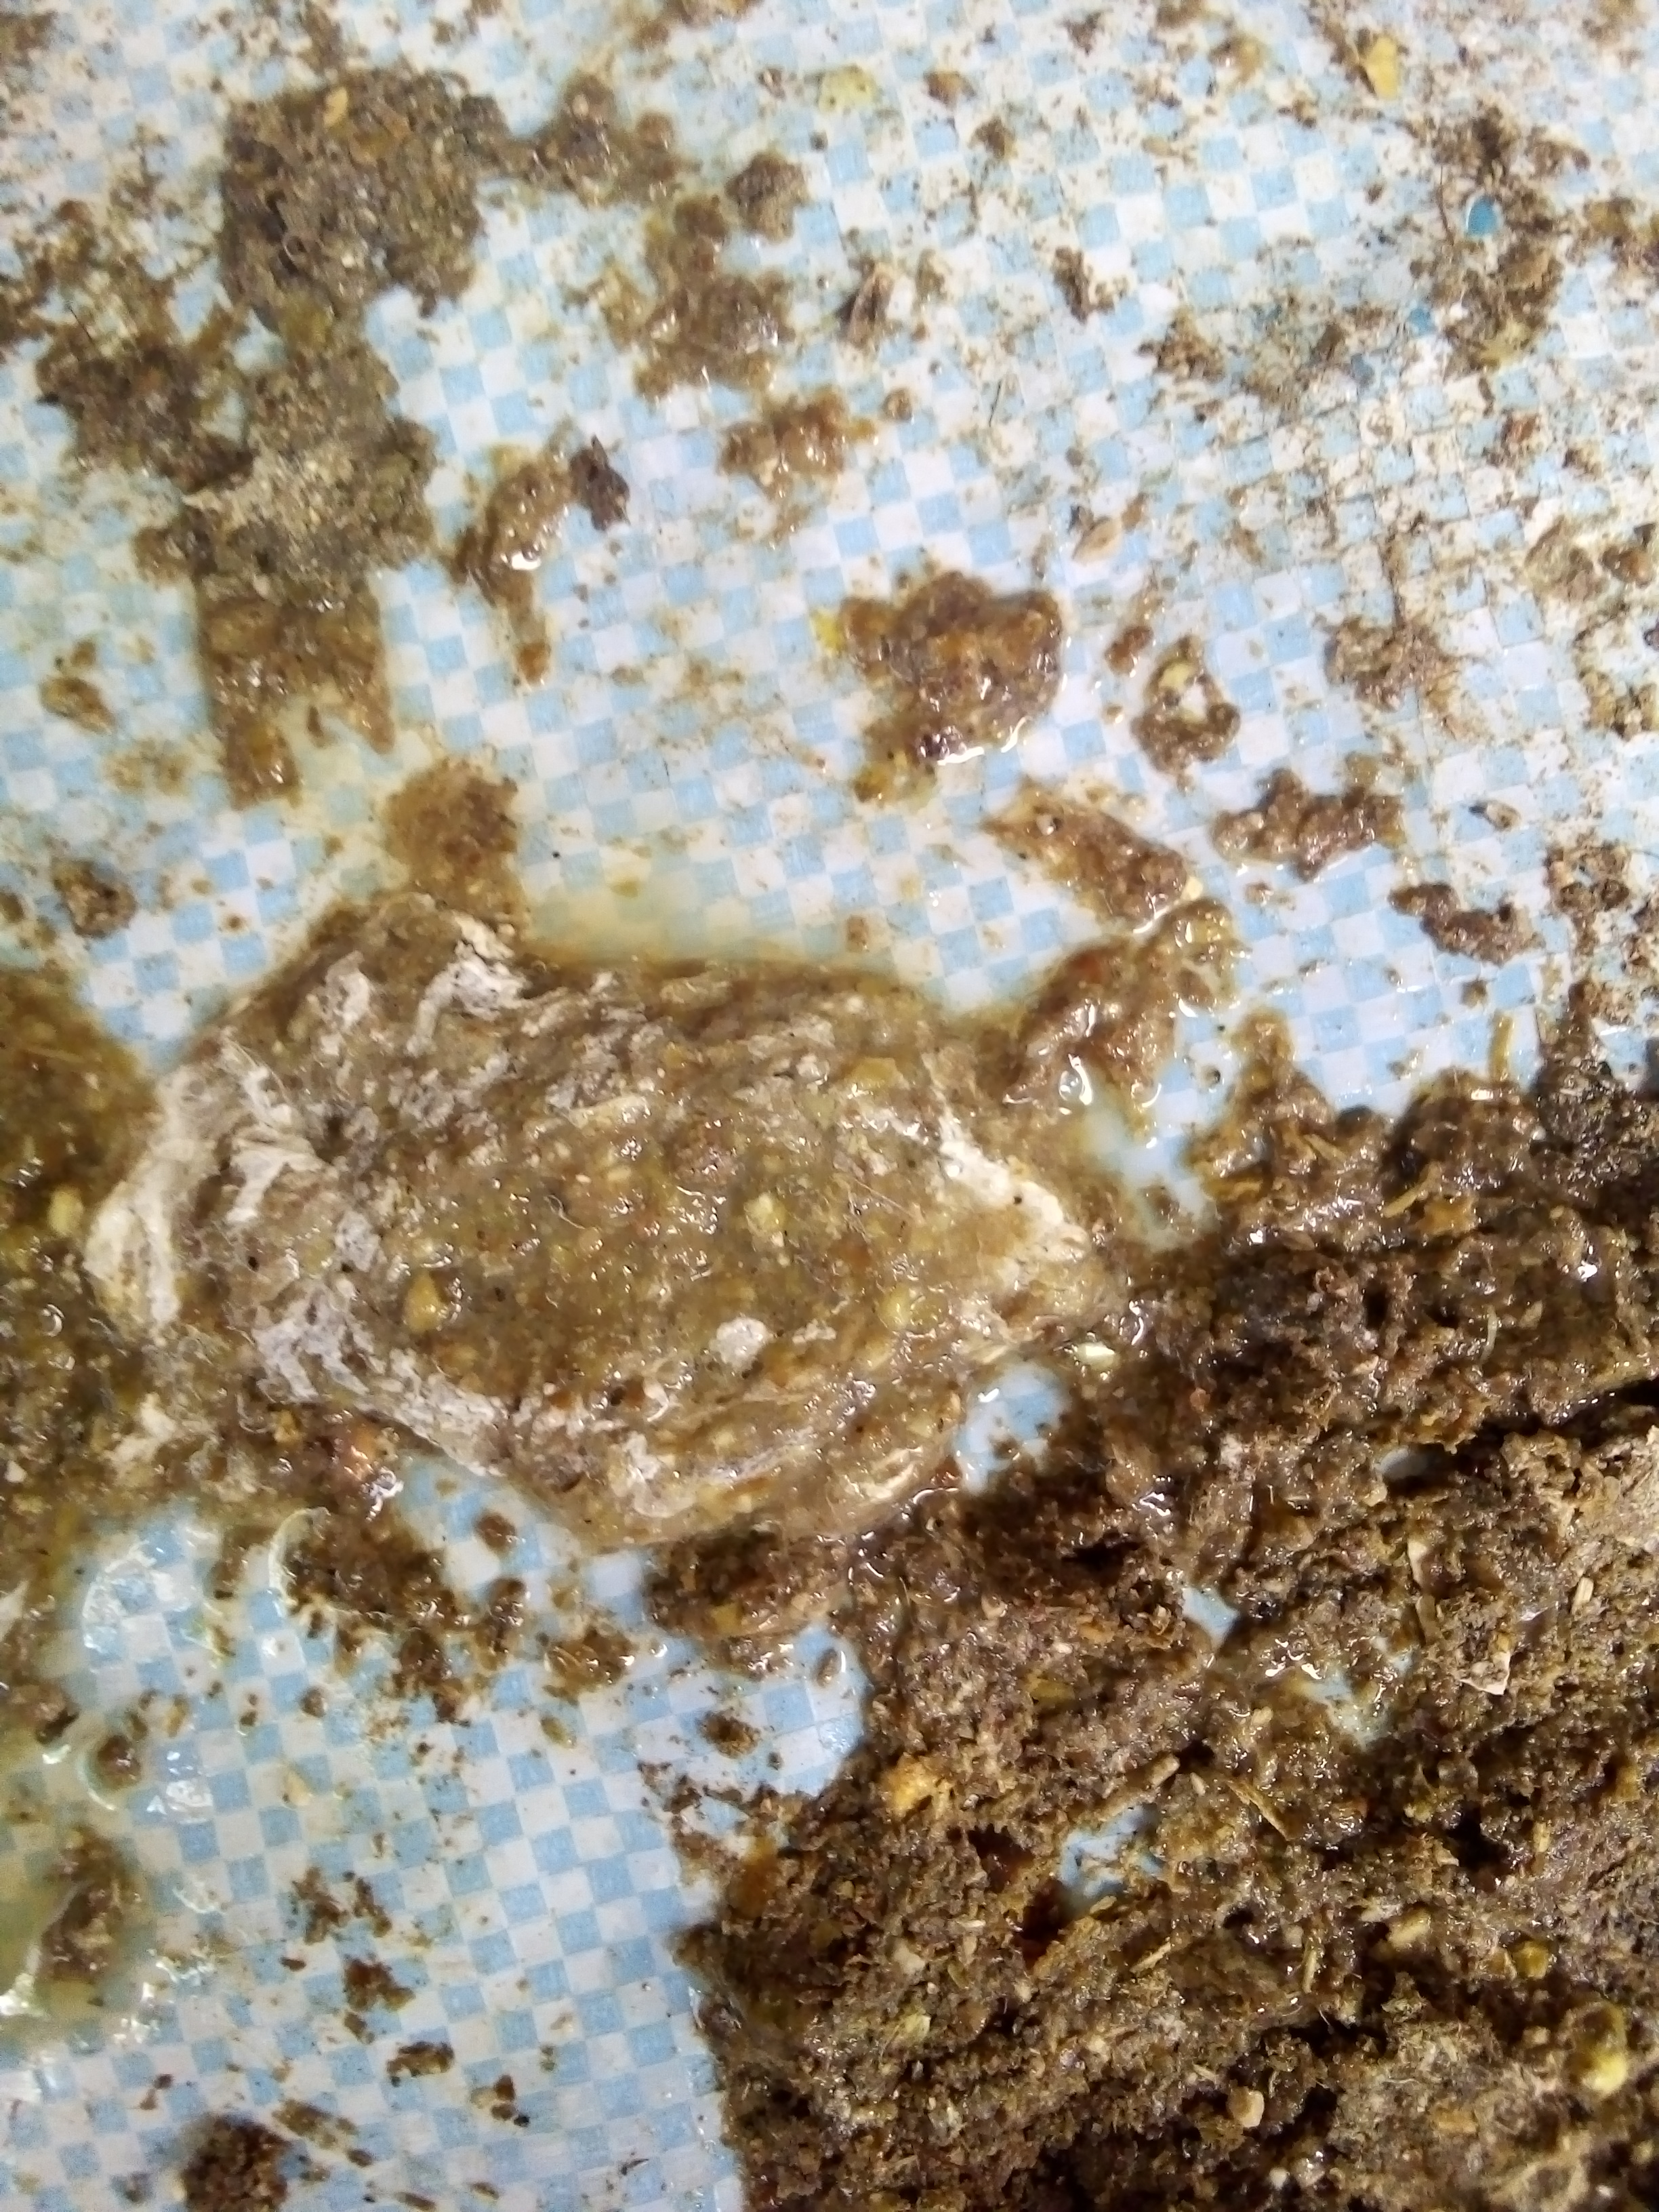
PCR-confirmed diagnosis: Salmonella